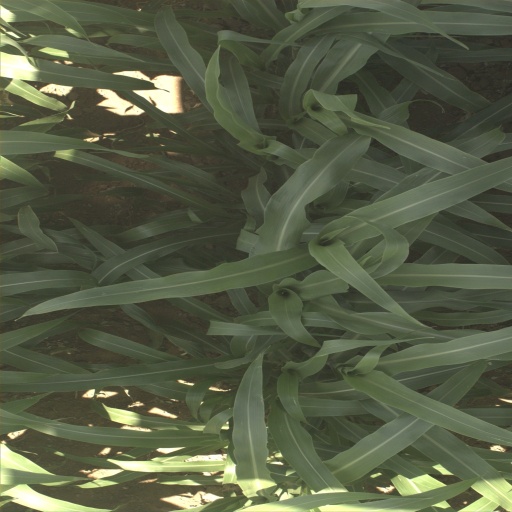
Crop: sorghum